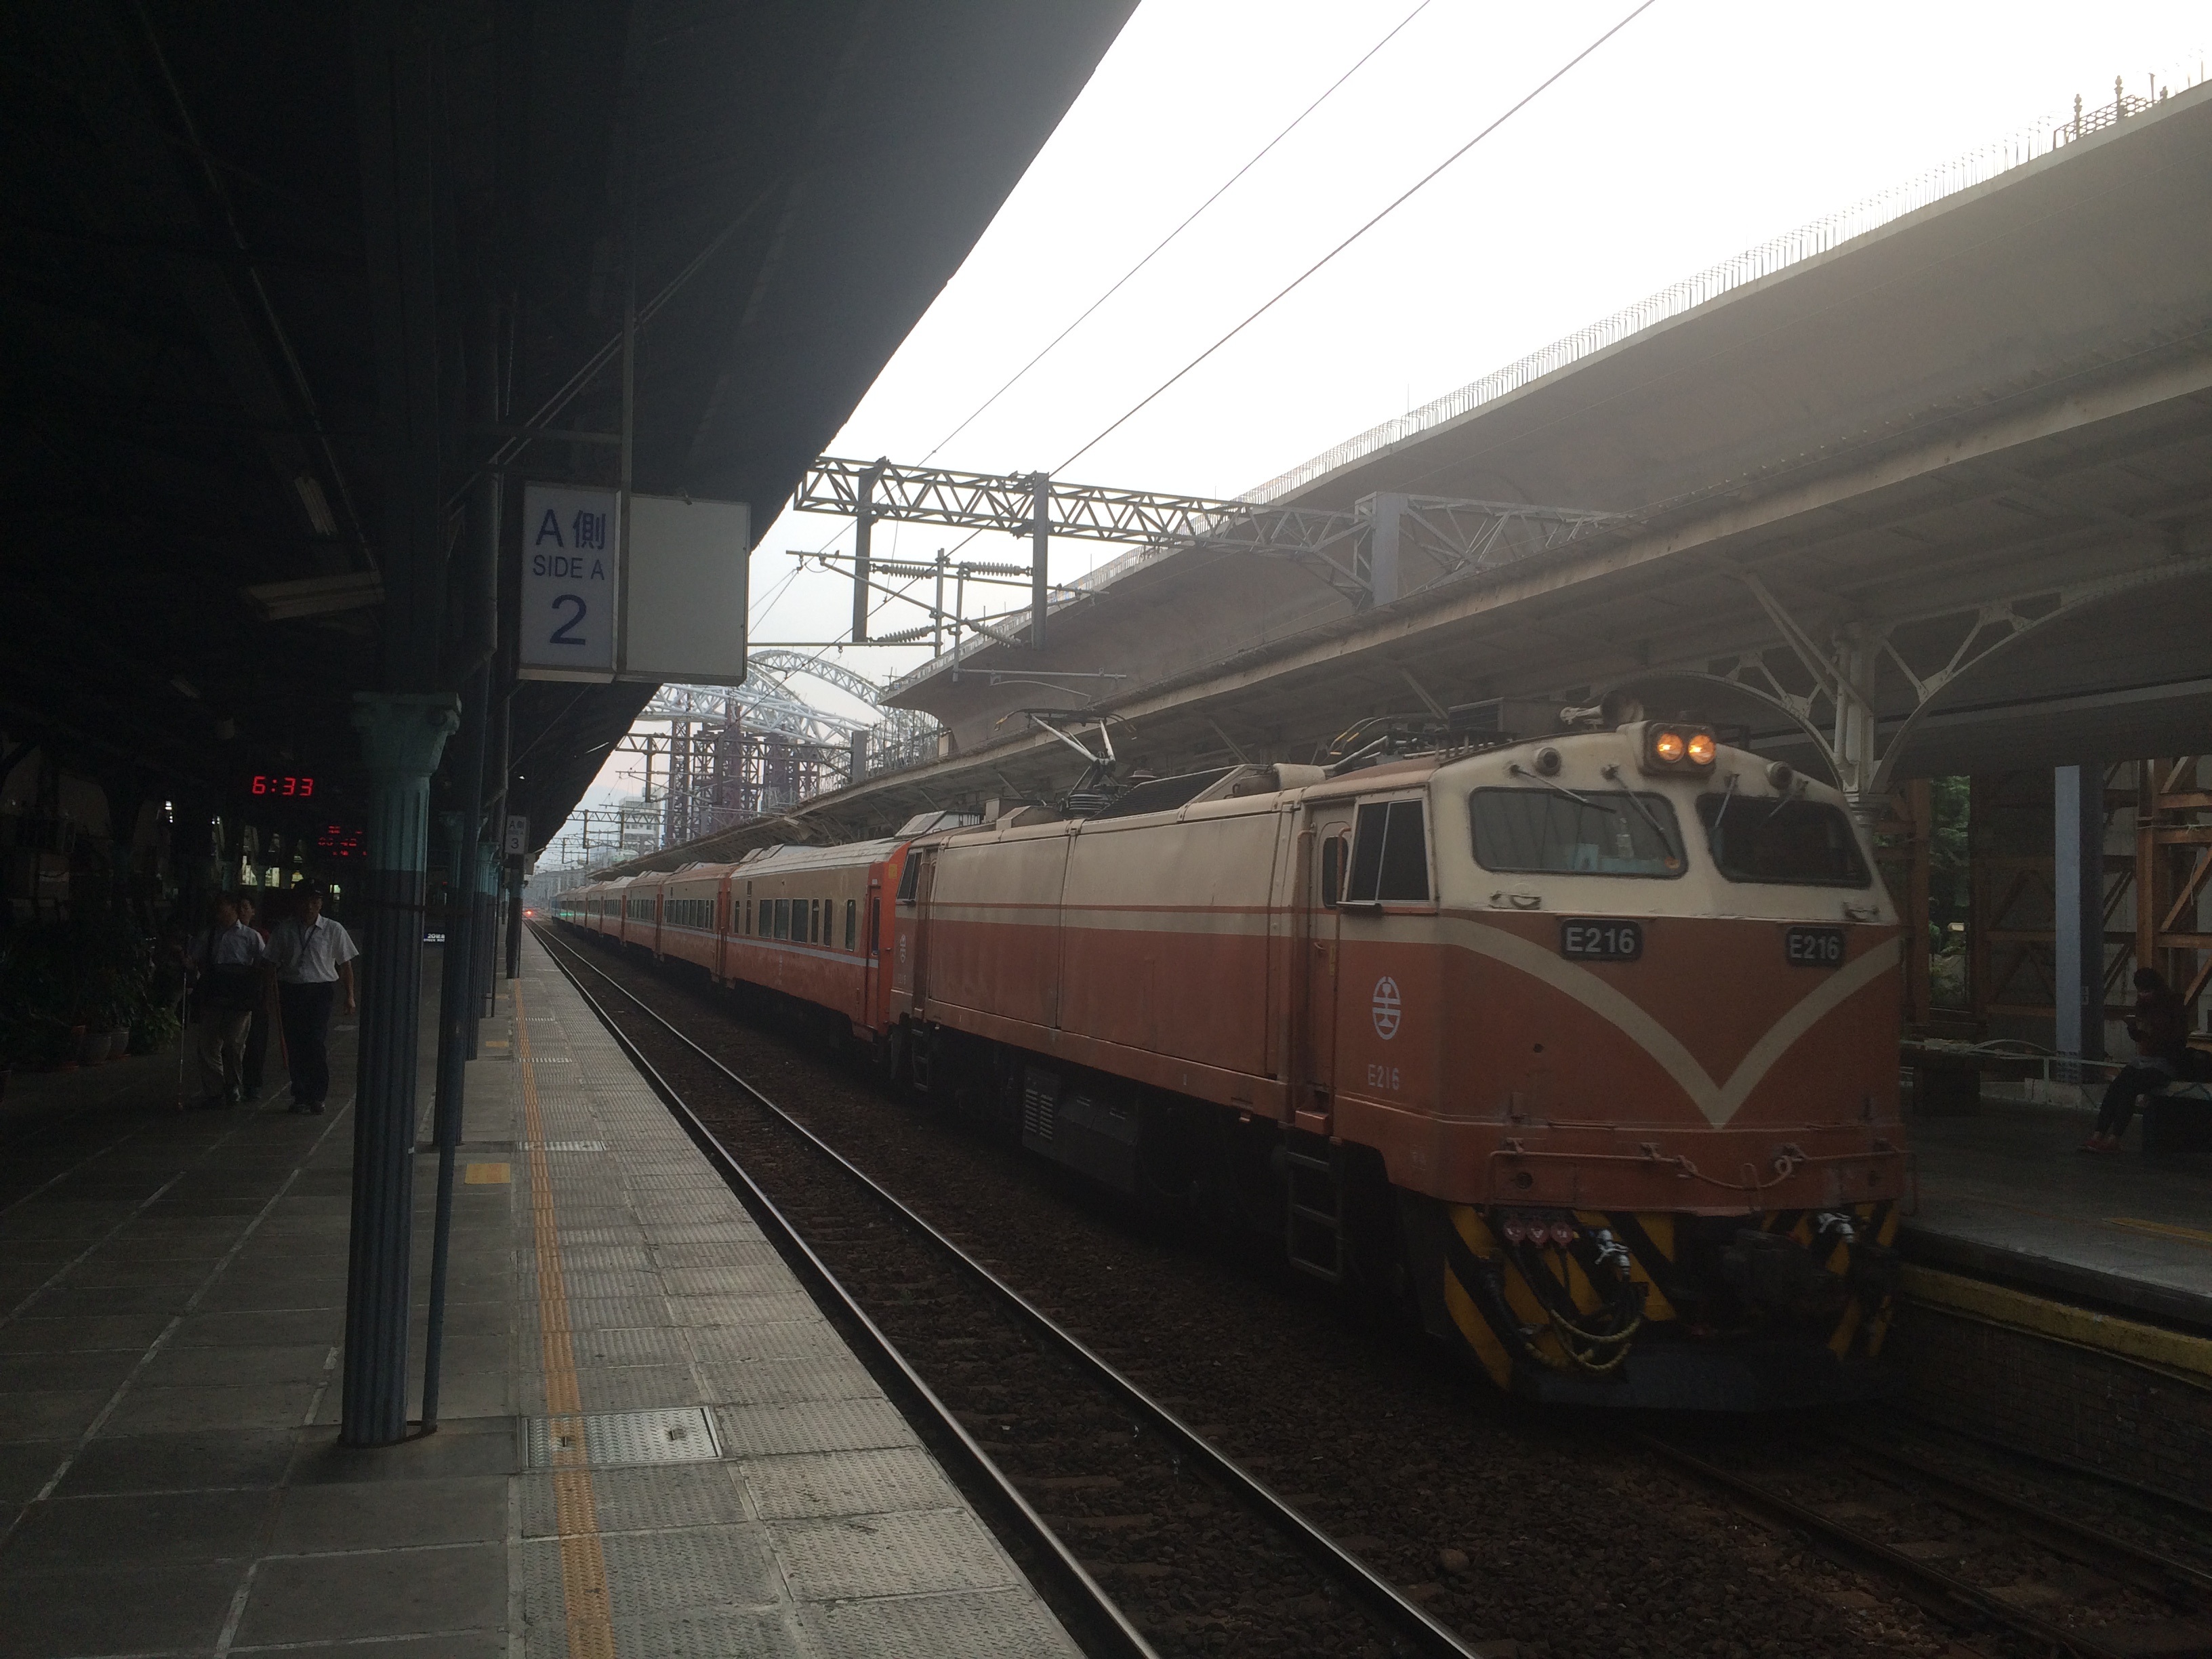
track, train, transport, vehicle, train station, public transport, locomotive, passenger, rail transport, land vehicle, rolling stock, metropolitan area, railroad car, high speed rail